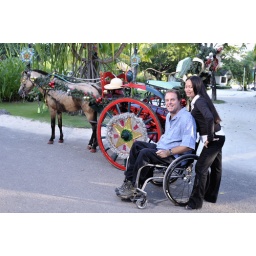
Free horse ride or battery powered car drives around also.